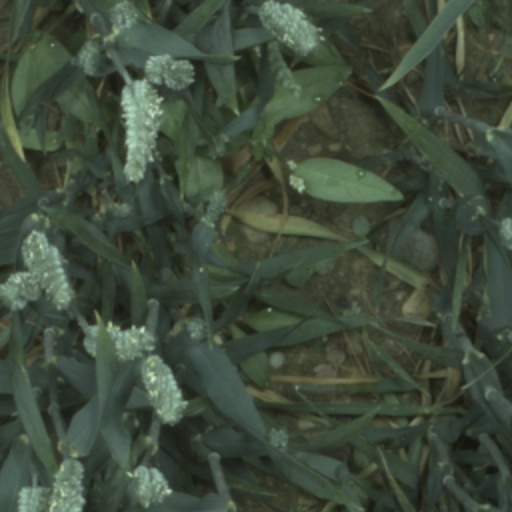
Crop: wheat